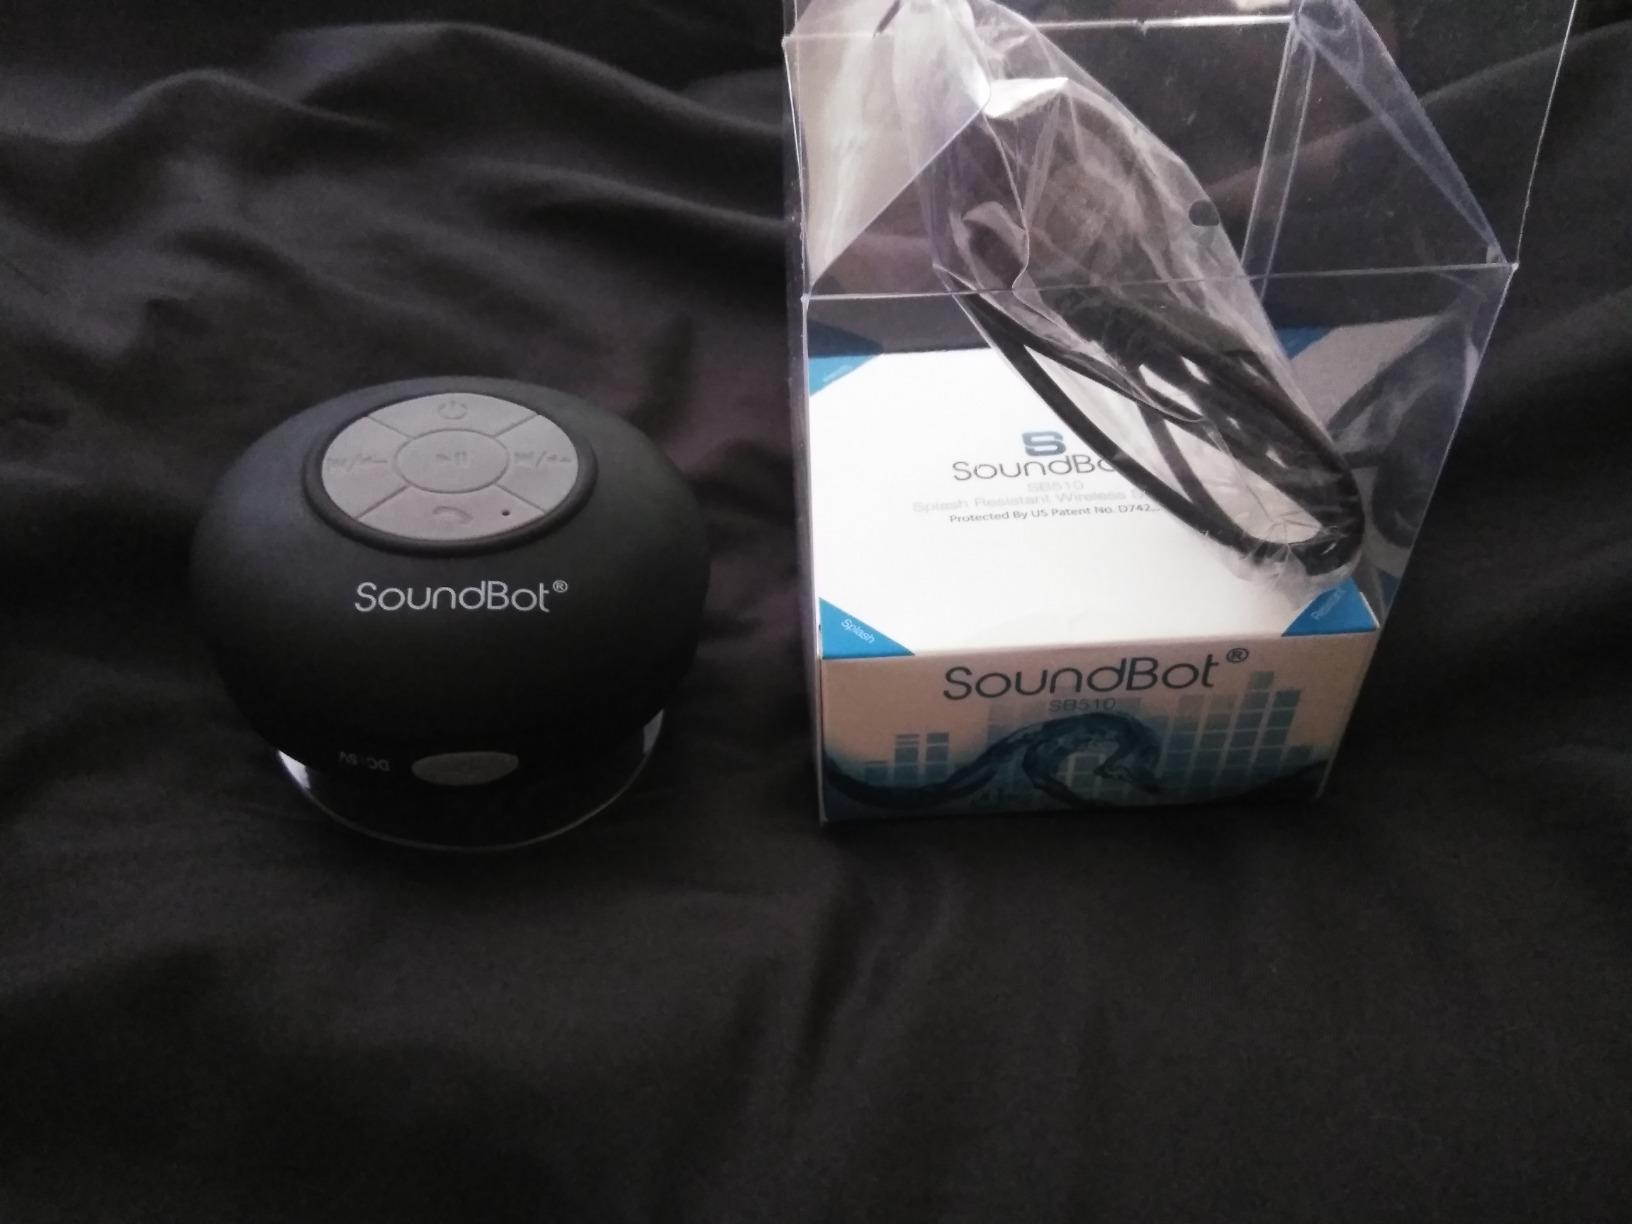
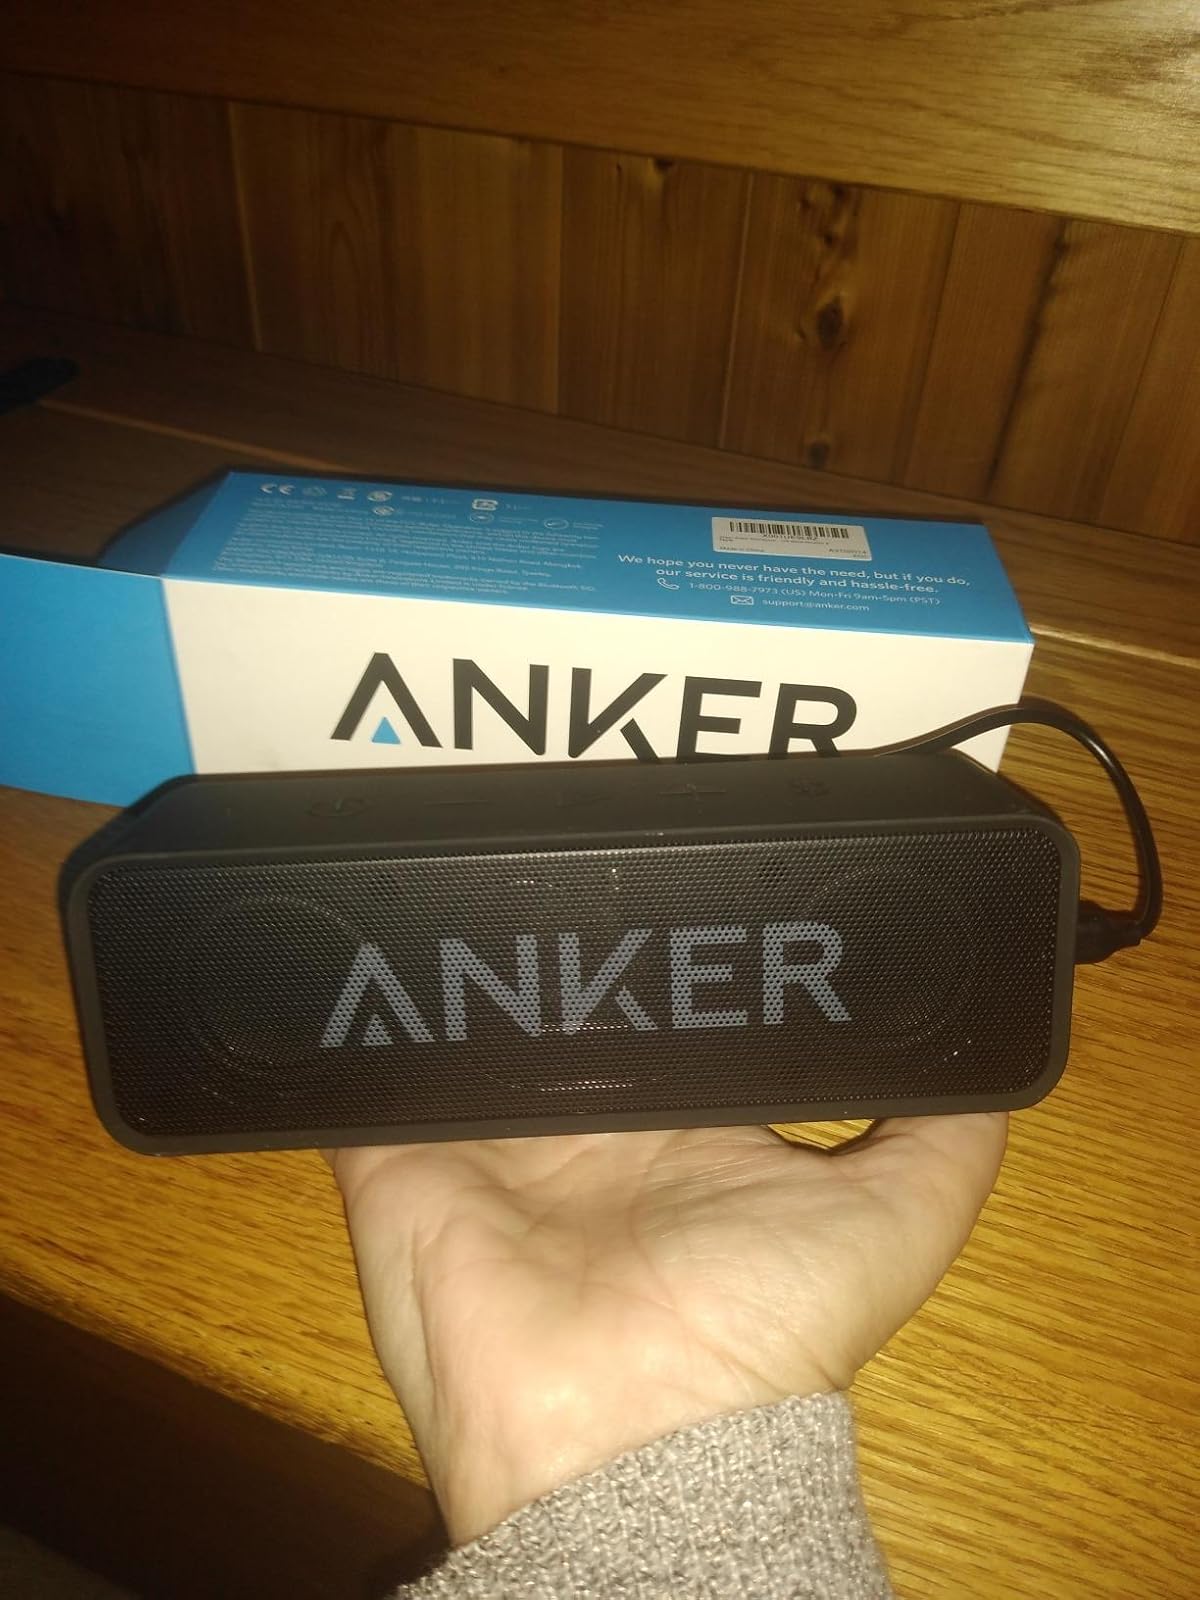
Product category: speaker
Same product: no